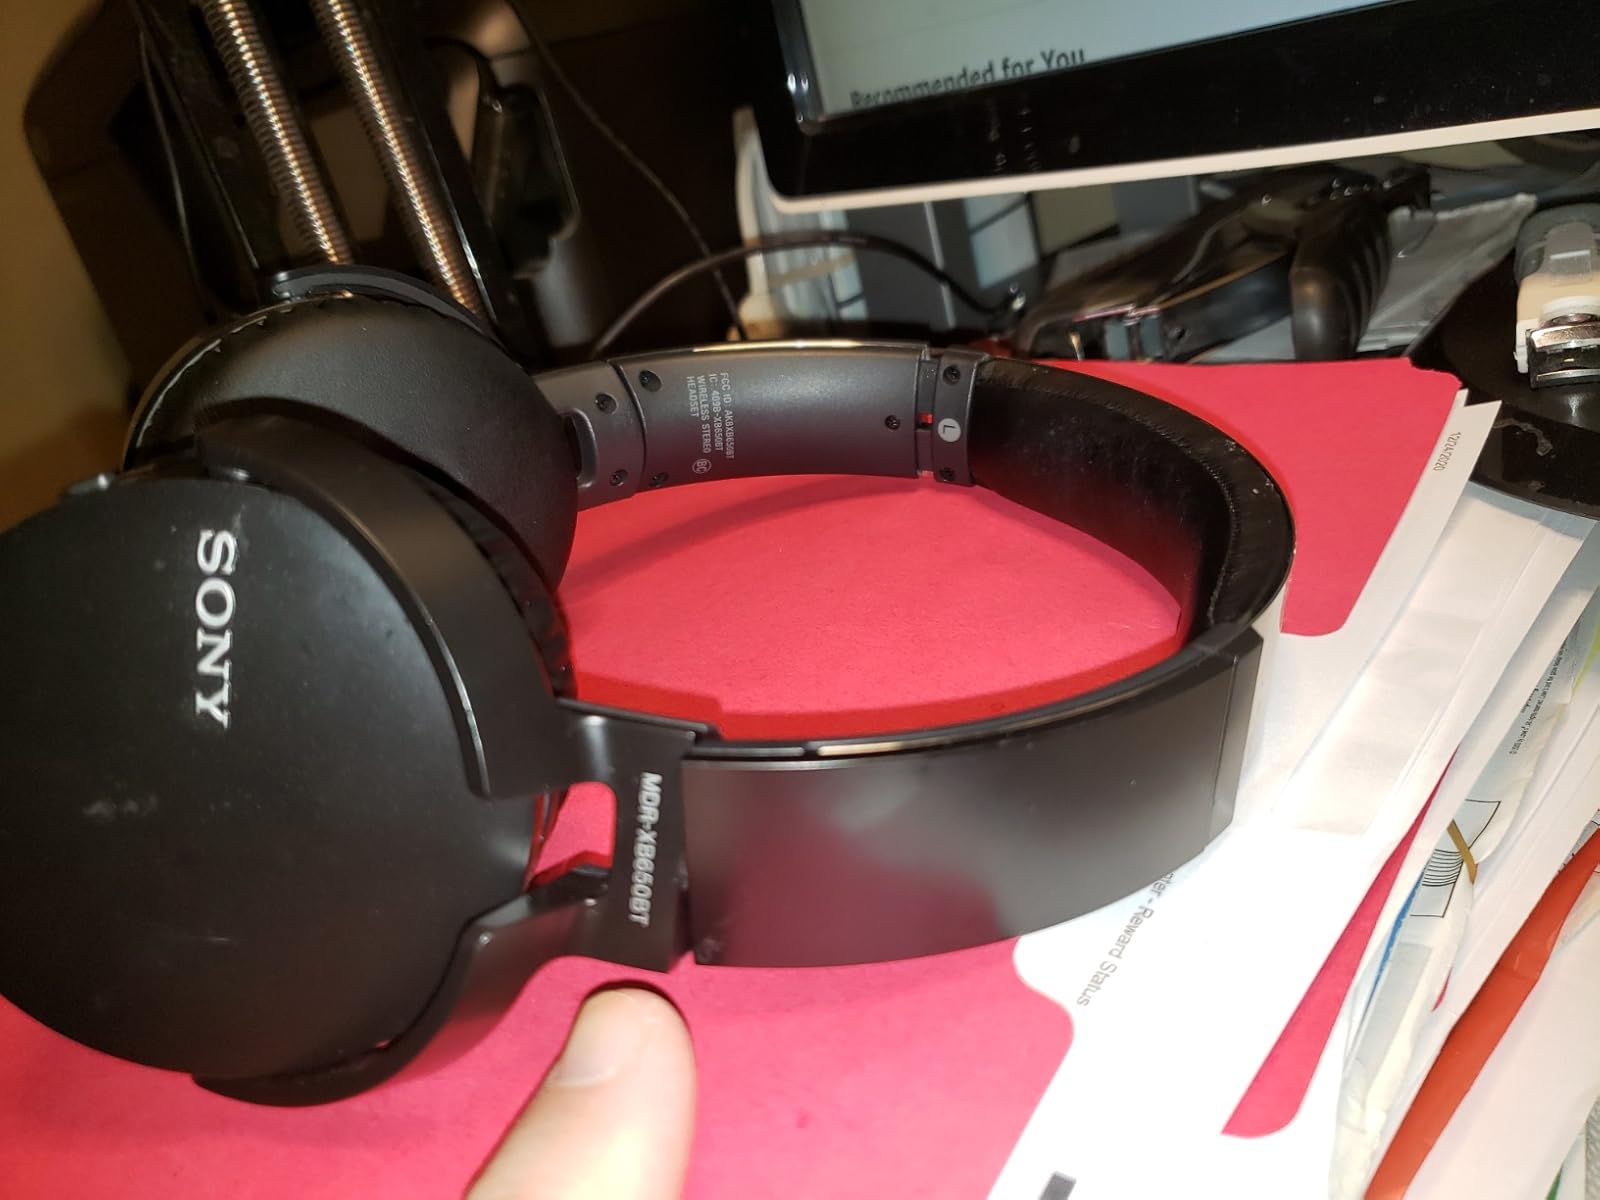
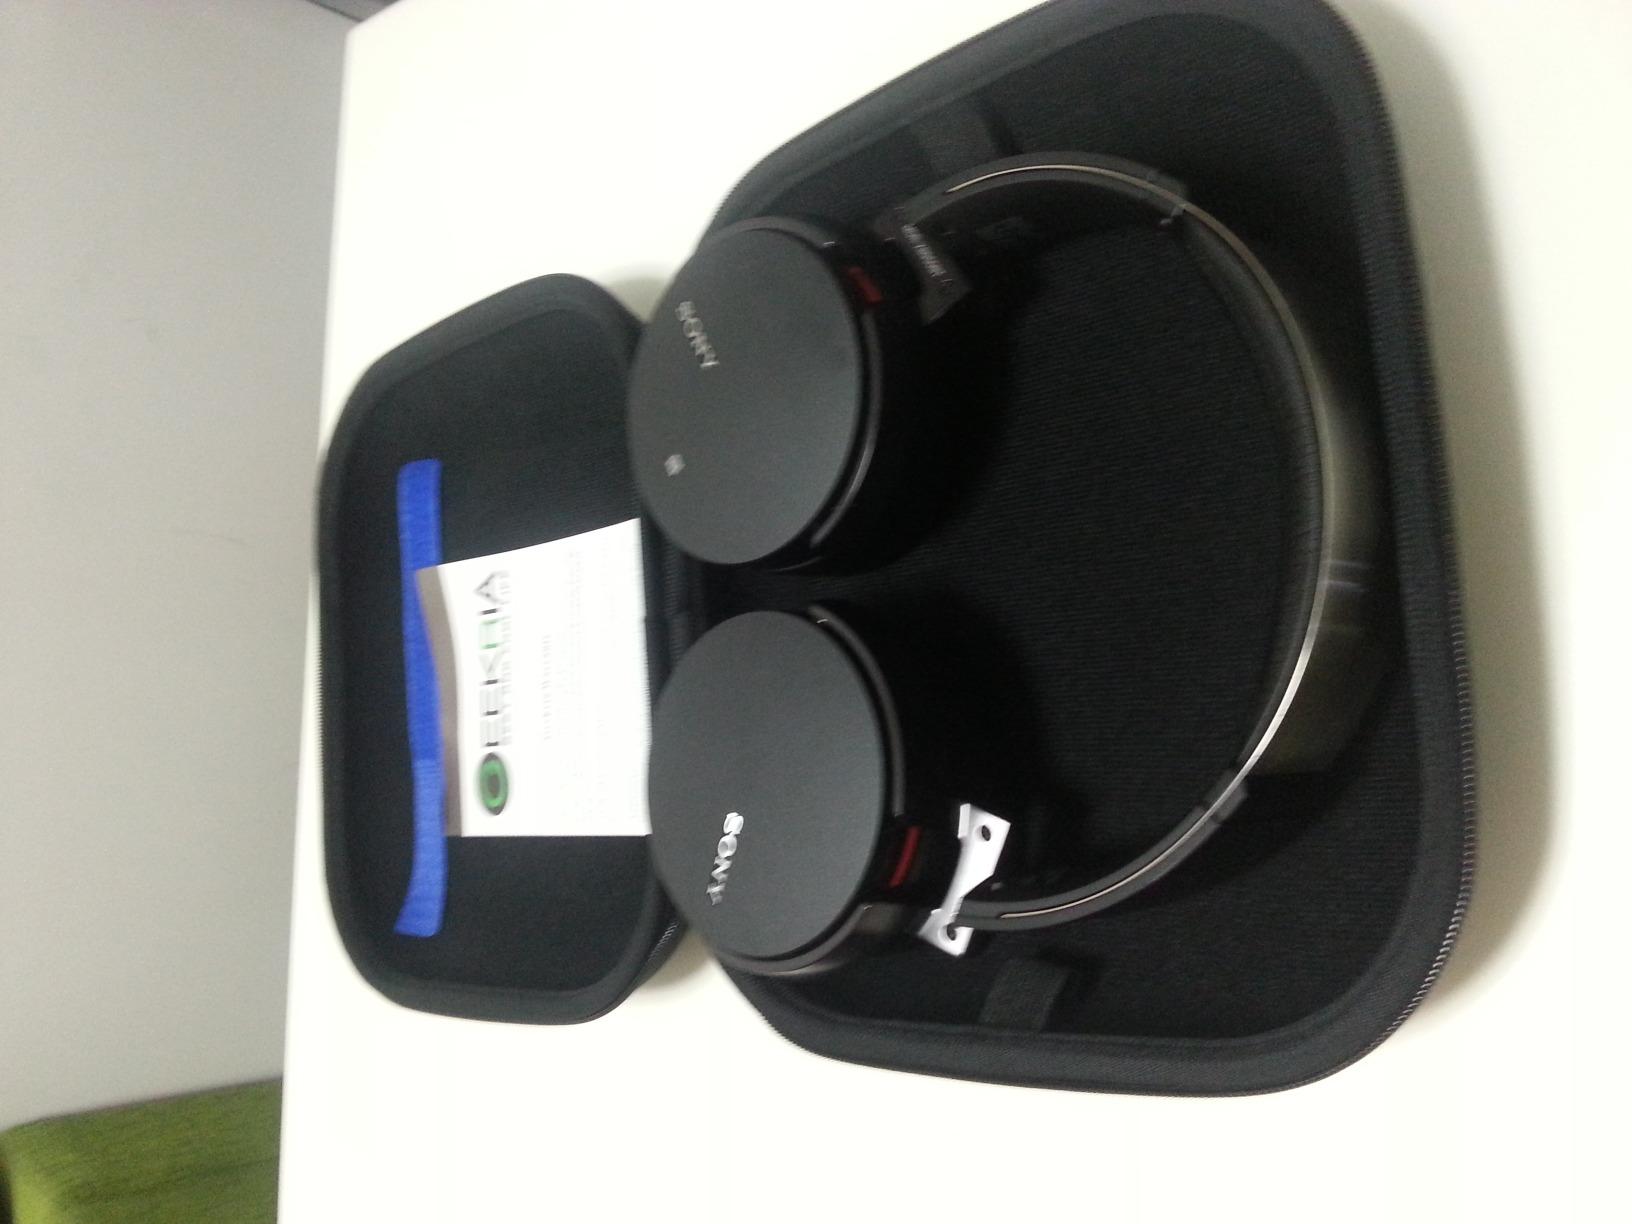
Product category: headphones
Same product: no